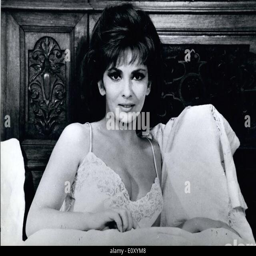
actor always beautiful , is playing the role of a woman who has been